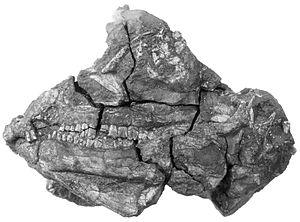
Les Heterodontosauridae forment une famille éteinte de dinosaures ornithischiens très primitifs qui ont souvent été considérés comme une divergence précoce des ornithopodes. Leurs fossiles sont peu nombreux mais ils se retrouvent sur tous les continents à l'exception de l’Australie et de l'Antarctique, sur une gamme de temps géologiques très étendue, d'une durée d'environ 100 Ma, du Trias supérieur au Crétacé inférieur.